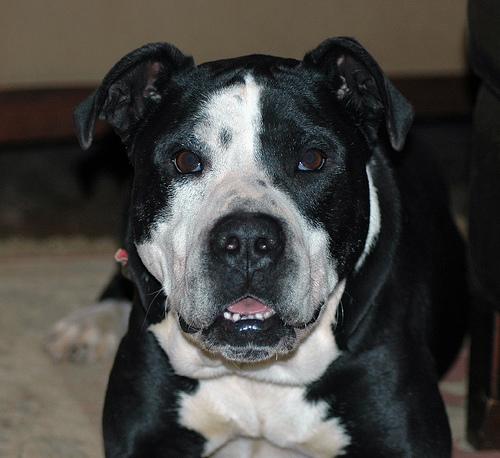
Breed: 216-n000078-American_Staffordshire_terrier